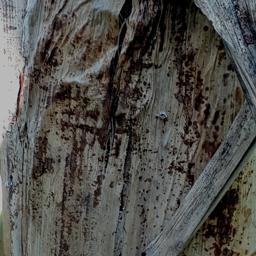
Label: PSEUDOSTEM WEEVIL